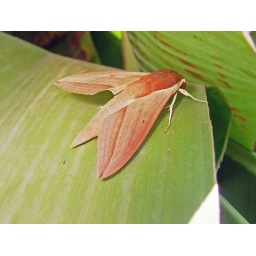
A big moth takes shade under the leaf of a plant by the swimming pool.